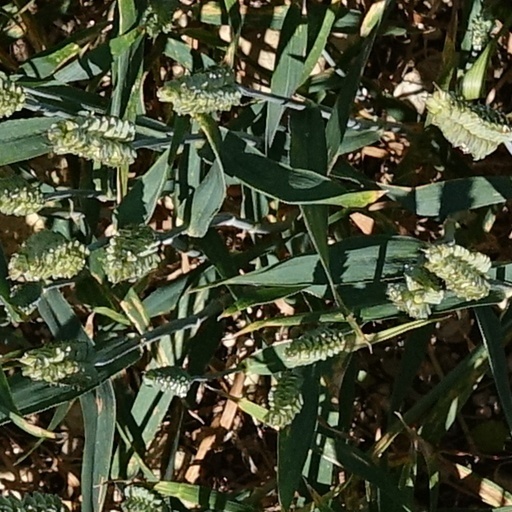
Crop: wheat